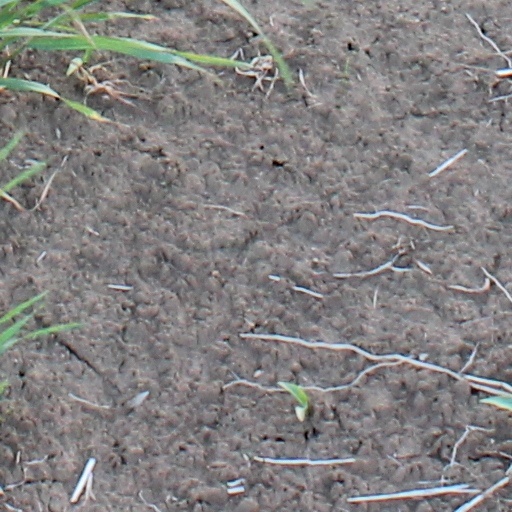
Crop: wheat